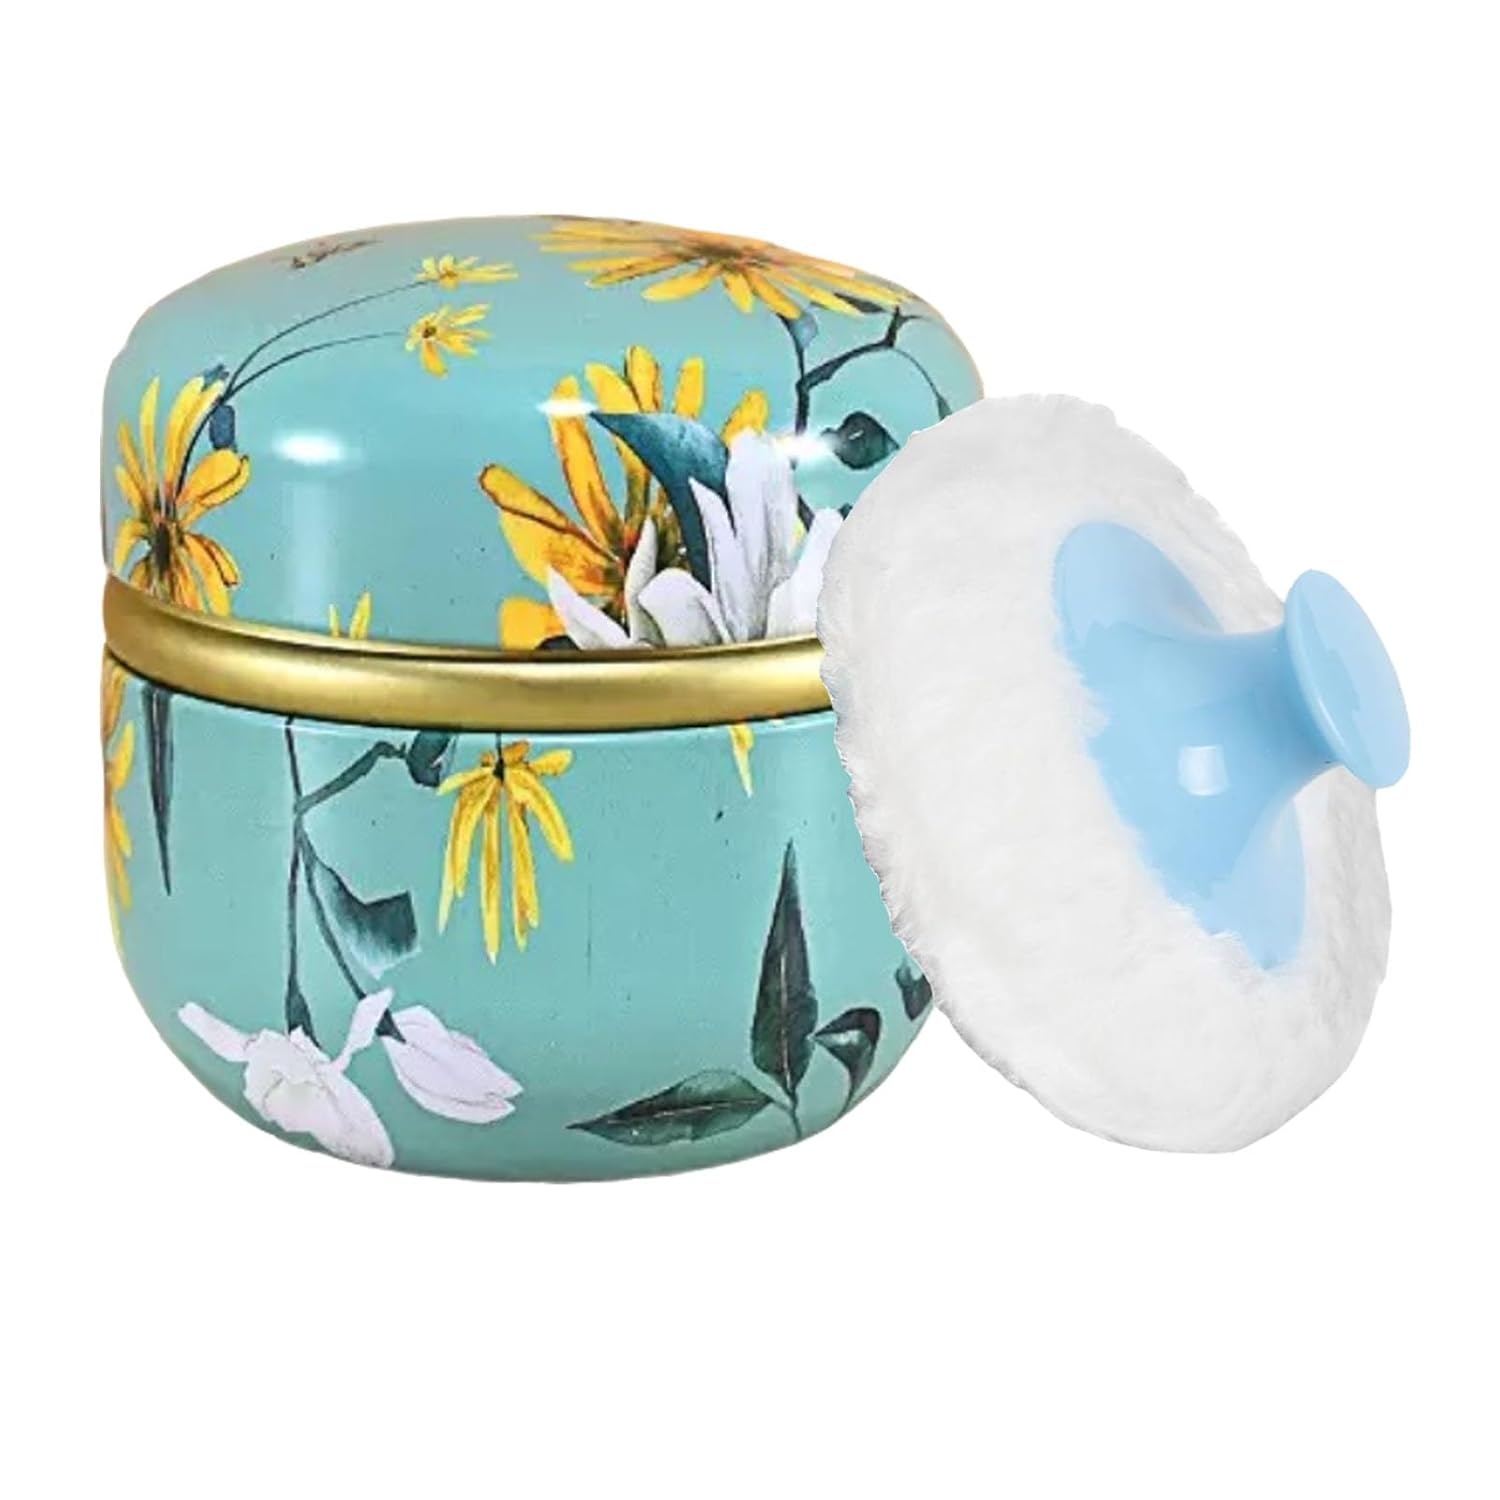
Body Powder Puff and Container, 3.35" Portable Dusting Powder Container with Soft Puff LoosePowder Case Box Jar with Lids for Baby Women Home and Travel Use
Brand: GlowUnity Boutique
Overview Brand : Glooyoderr Color : Summer Flower Product Benefits : dusting powder container with puff Special Feature : Double-Ended, Portable Item dimensions L x W x H : 3.35 x 3.35 x 3.35 inches About this item Practical Powder Container with Puff：This iron powder jar combines a powder puff and container, offering a compact 3.35“x3.35" design perfect for storing and applying dusting powder with puff for women. Ideal as a powder box for home or travel, it keeps your loose powder container convenient and ready to use. Soft Powder Puff with Handle ：The included baby powder puff features a soft texture and an ergonomic handle for a comfortable grip, making it ideal for applying dust puff powder body or baby powder. The powder puff container enhances your skincare routine with gentle and even coverage. Sealed for Freshness & Versatility：The dusting powder container with puff is equipped with a removable sealing layer that keeps your powder holder with puff dry and fresh. Remove the layer to transform this powder jar with puff into a larger dusting powder jar, perfect for storing more body powder. Rust-Resistant & Durable Design：Crafted from high-quality iron, this powder box with puff for body is designed to resist rust and moisture, ensuring long-lasting use. Its sturdy construction makes it an excellent body powder container with puff for travel or daily use. Elegant Design with Multiple Uses：Featuring a gracefully rounded contours, this dusting powder jar doubles as a decorative piece while storing dust puff powder body, jewelry, or small accessories. Its functionality and charm make it a versatile powder container with puff, perfect for any space or occasion.
Category: Health & Beauty > Personal Care > Cosmetics > Cosmetic Tools > Makeup Tools